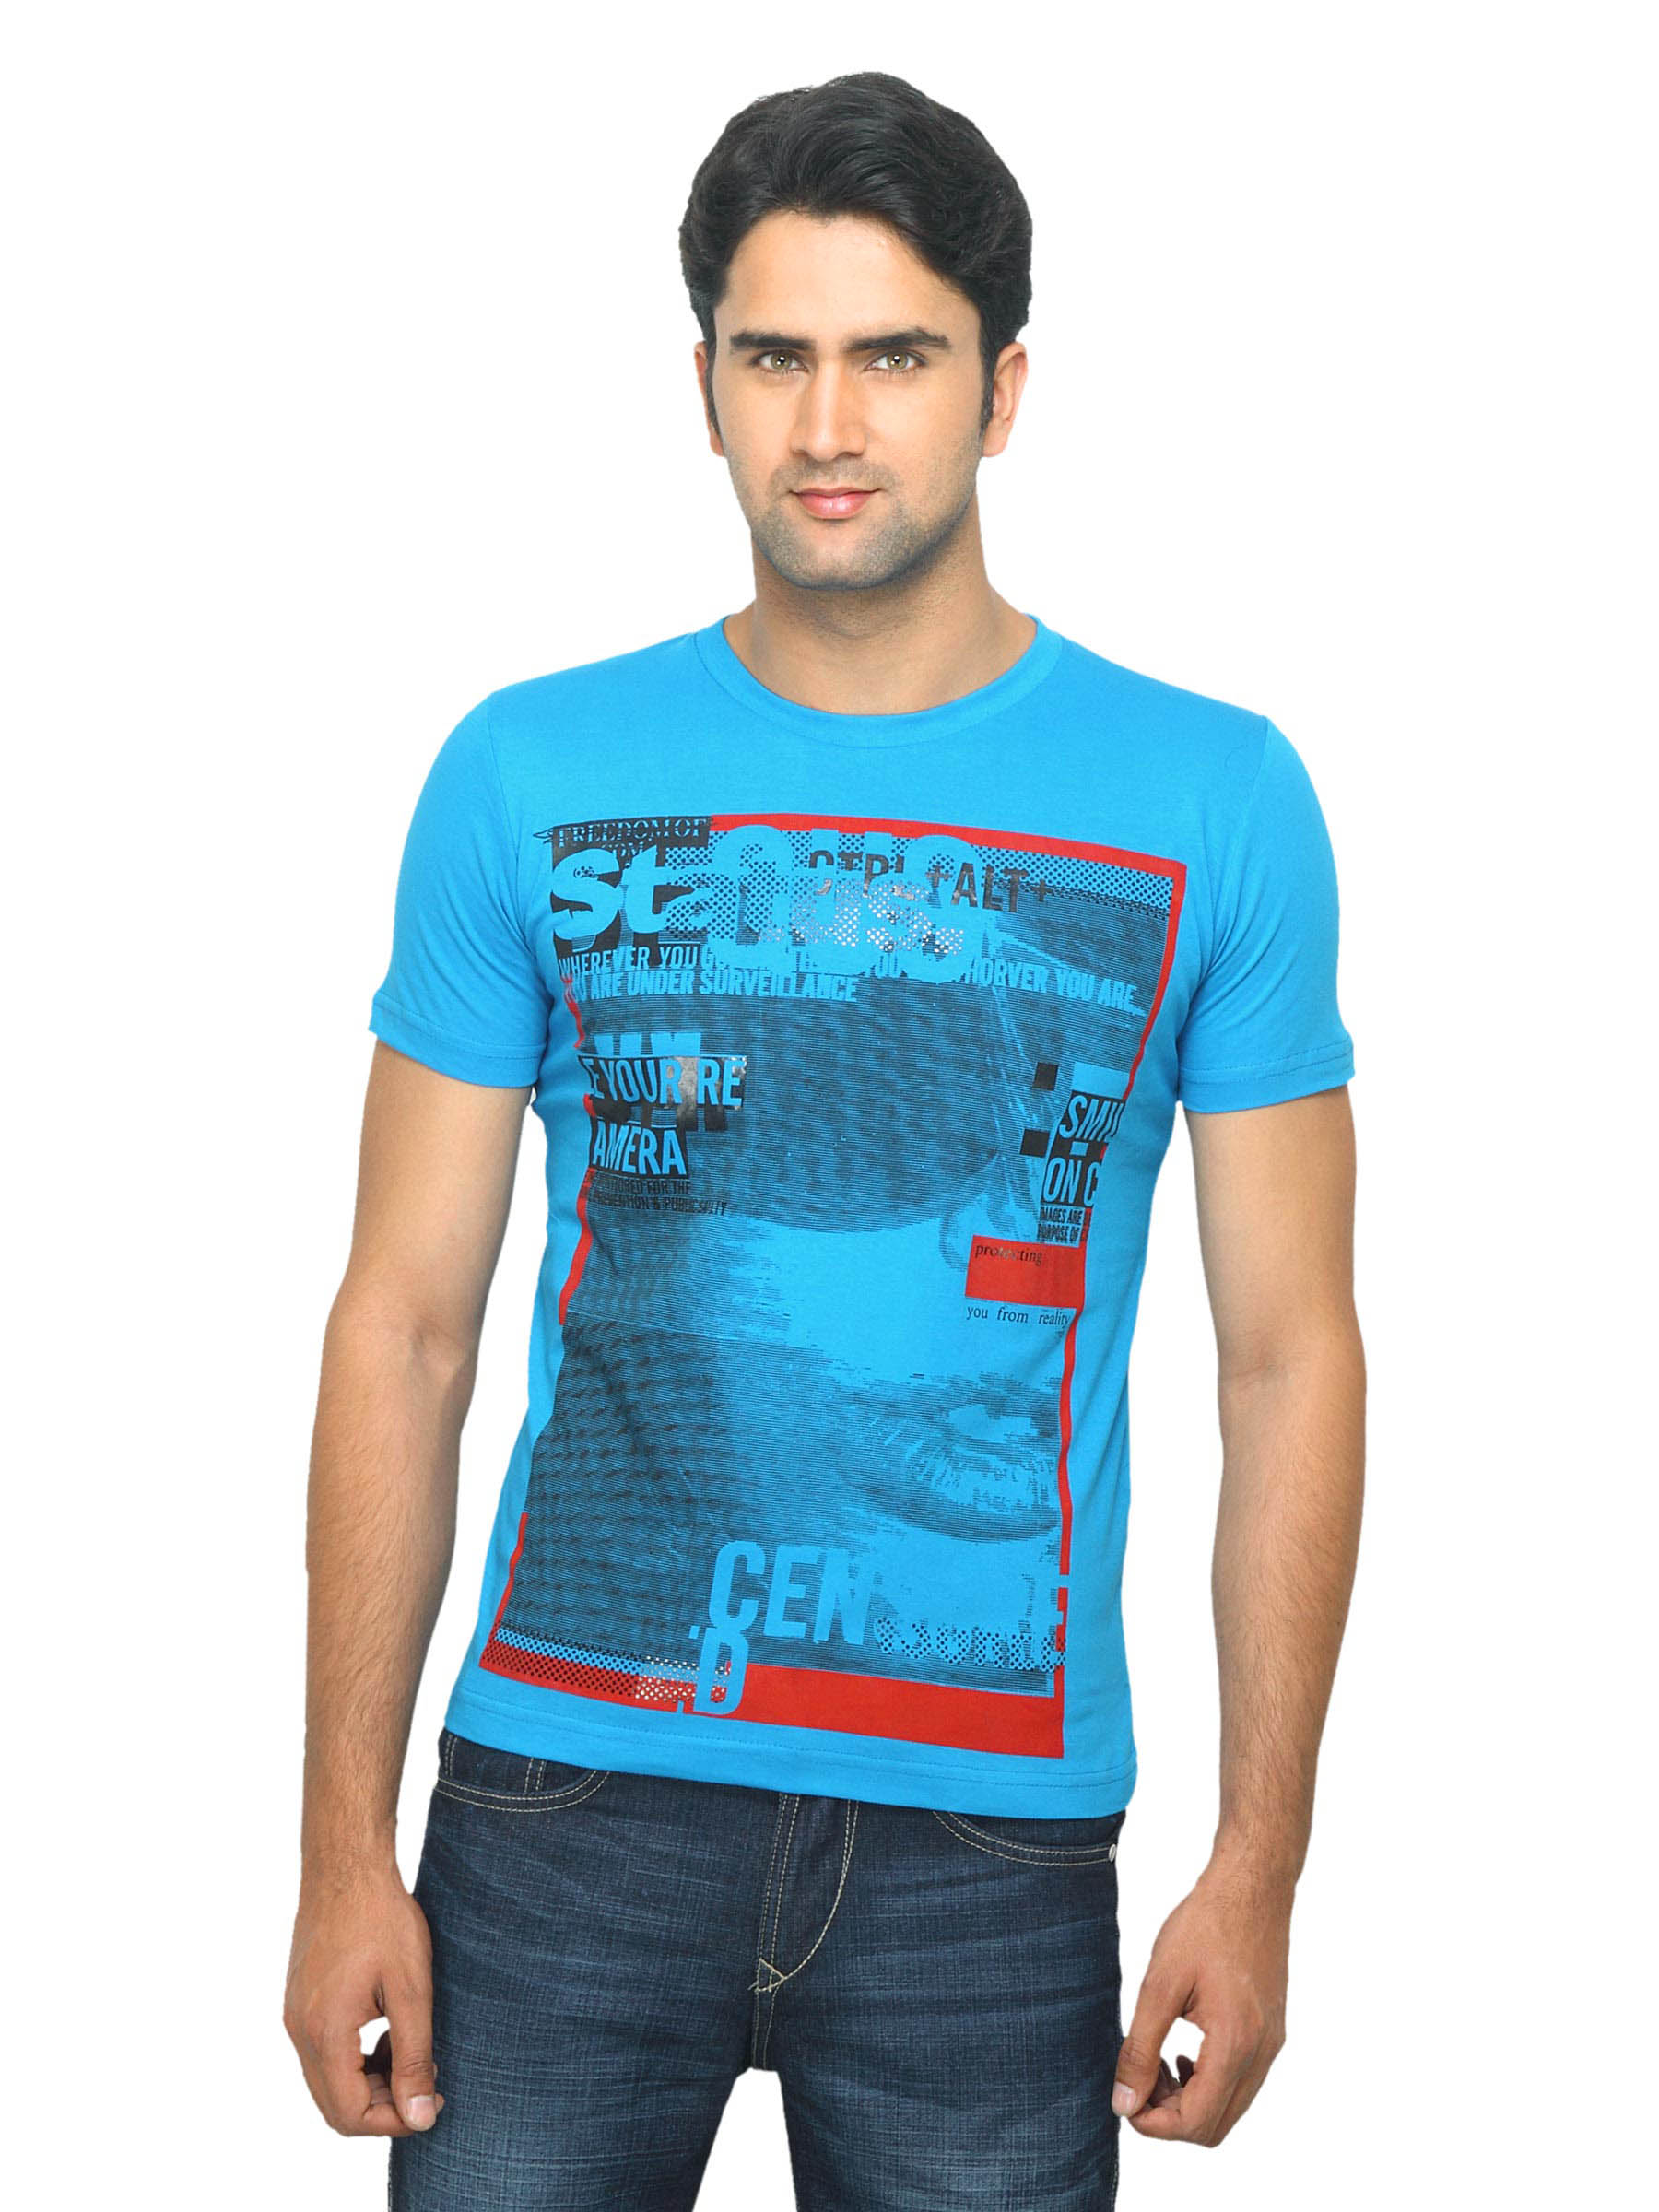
Status Quo Men Printed Blue T-shirt
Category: Apparel / Topwear / Tshirts
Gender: Men
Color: Blue
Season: Summer 2012
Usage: Casual